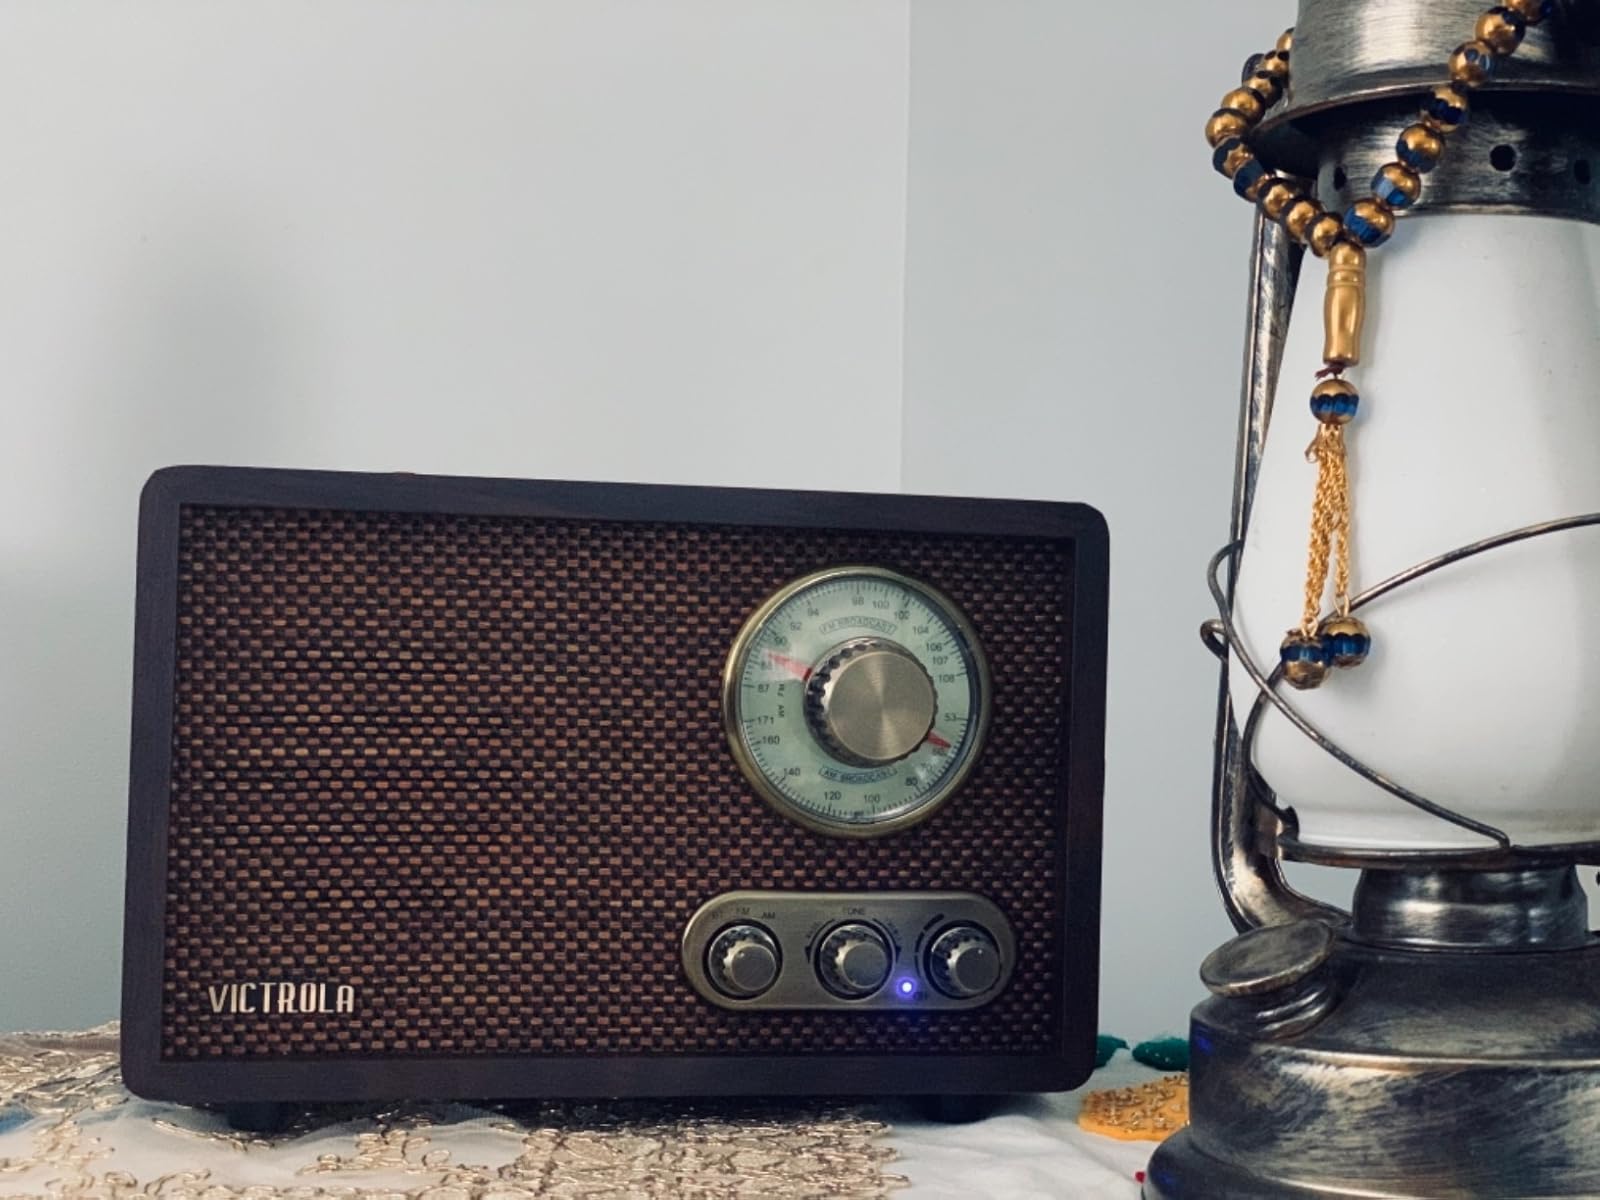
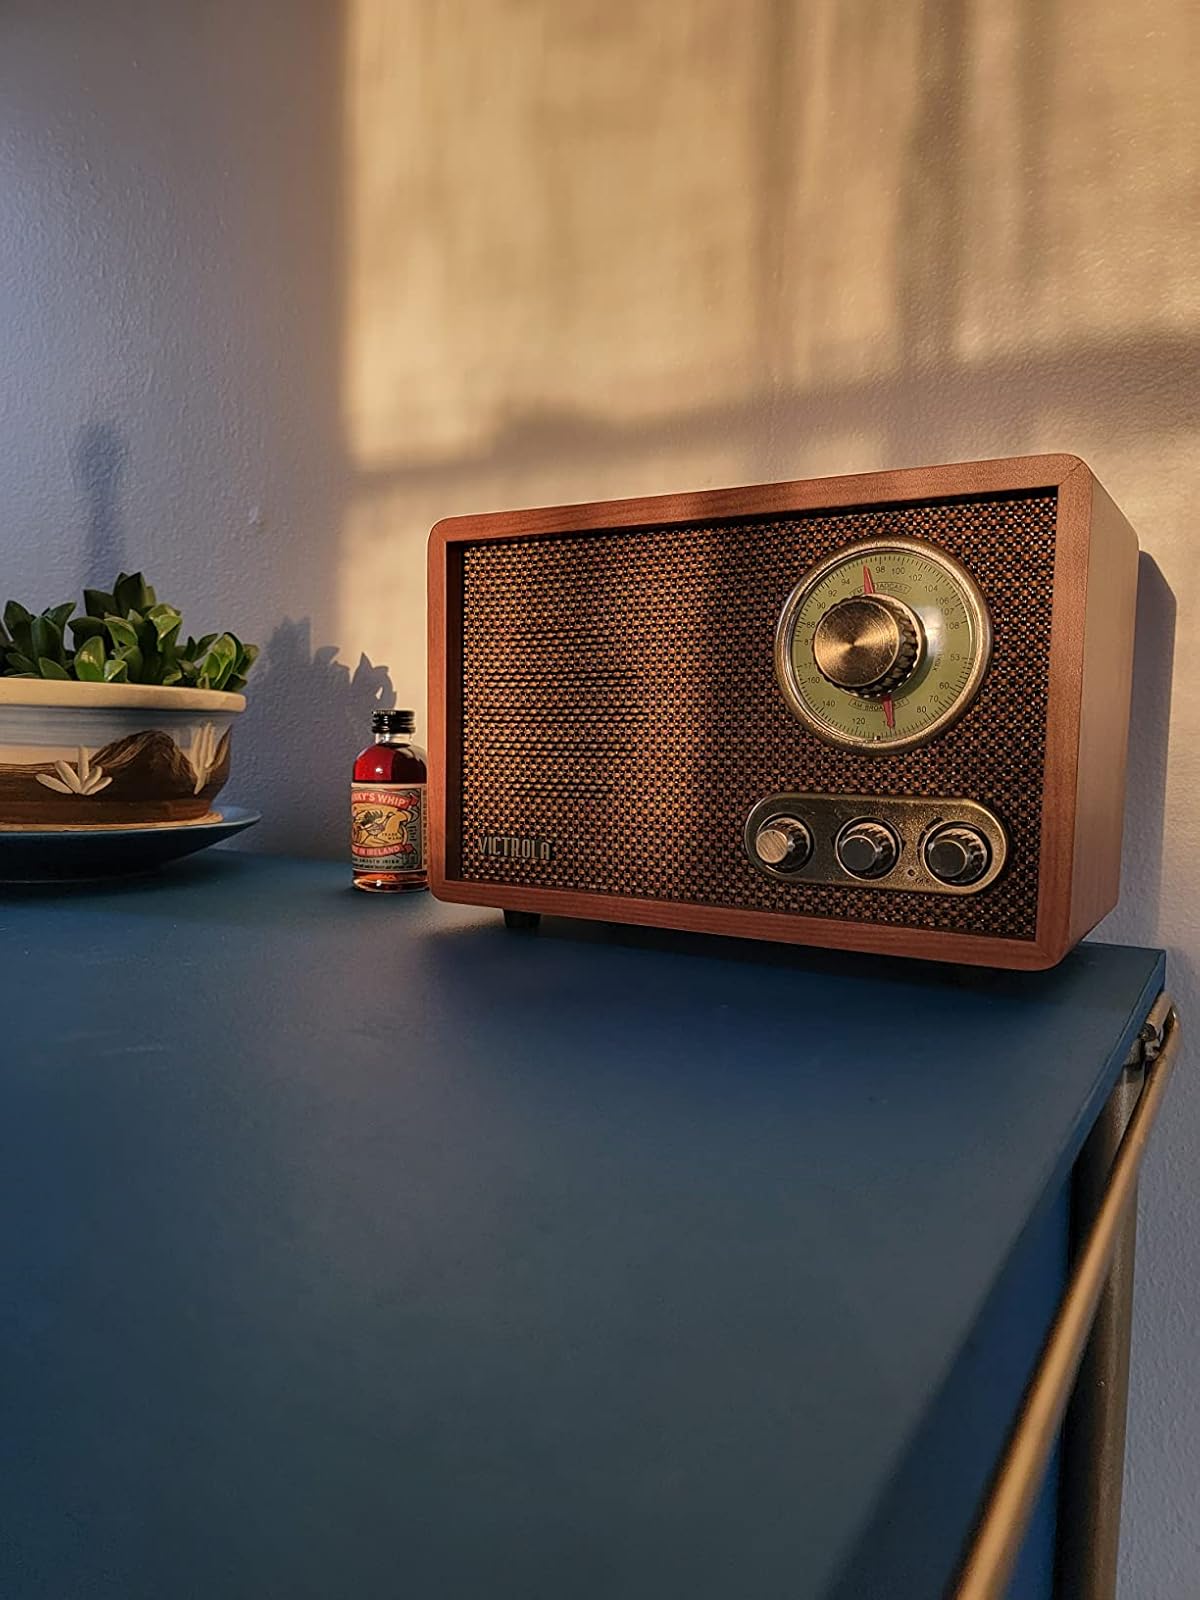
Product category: radio
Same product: no